Norman Le Brocq

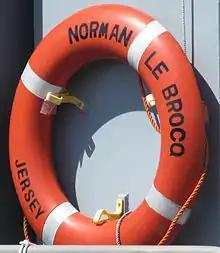
Lifebelt of the "Norman Le Brocq", States fisheries vessel

He was president of the Island Development Committee (IDC) and instrumental in bringing in the first Island Plan, which laid out zones for housing and commercial development and greenfield sites on which development was not permitted. He was also chairman of the Sea Fisheries Advisory Committee, and a Sea Fisheries vessel is named after him, which was also present in among the Thames flotilla during the Diamond Jubilee.